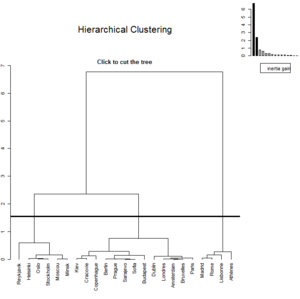
L’exploration de données, connue aussi sous l'expression de fouille de données, forage de données, prospection de données, data mining, ou encore extraction de connaissances à partir de données, a pour objet l’extraction d'un savoir ou d'une connaissance à partir de grandes quantités de données, par des méthodes automatiques ou semi-automatiques.